Speculative evolution

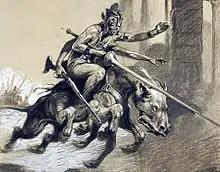
A four-armed "Green Martian" riding a "thoat" from Edgar Rice Burroughs's Barsoom, a fictional version of the planet Mars. Illustration by James Allen St. John (1920).

Edgar Rice Burroughs, who wrote in the early 20th century, can like Wells be considered an early speculative evolution author. Although his fictional ecosystems were still relatively small in scope, they were the settings of many of his novels and as such quite well-developed. In particular, Burroughs's Barsoom, a fictional version of the planet Mars which appeared in ten novels published from 1912 to 1941, featured a Martian ecosystem with a variety of alien creatures and several distinct Martian cultures and ethnic groups. Stanley Weinbaum's Planetary series also includes significantly conceptualized and developed alien life. Frederik Pohl wrote that before Weinbaum, science fiction's aliens "might be catmen, lizard-men, antmen, plantmen or rockmen; but they were, always and incurably, "men". Weinbaum changed that. ... it was the difference in orientation – in drives, goals and thought processes – that made the Weinbaum-type alien so fresh and rewarding in science fiction in the mid-thirties."